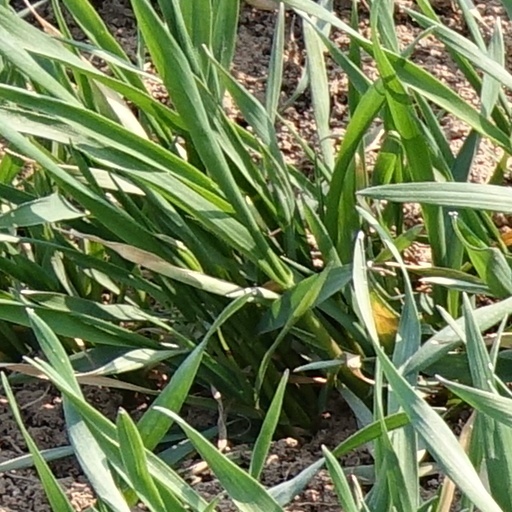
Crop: wheat